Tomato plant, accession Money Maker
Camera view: vertical (180 deg); turntable rotation: 240 degrees
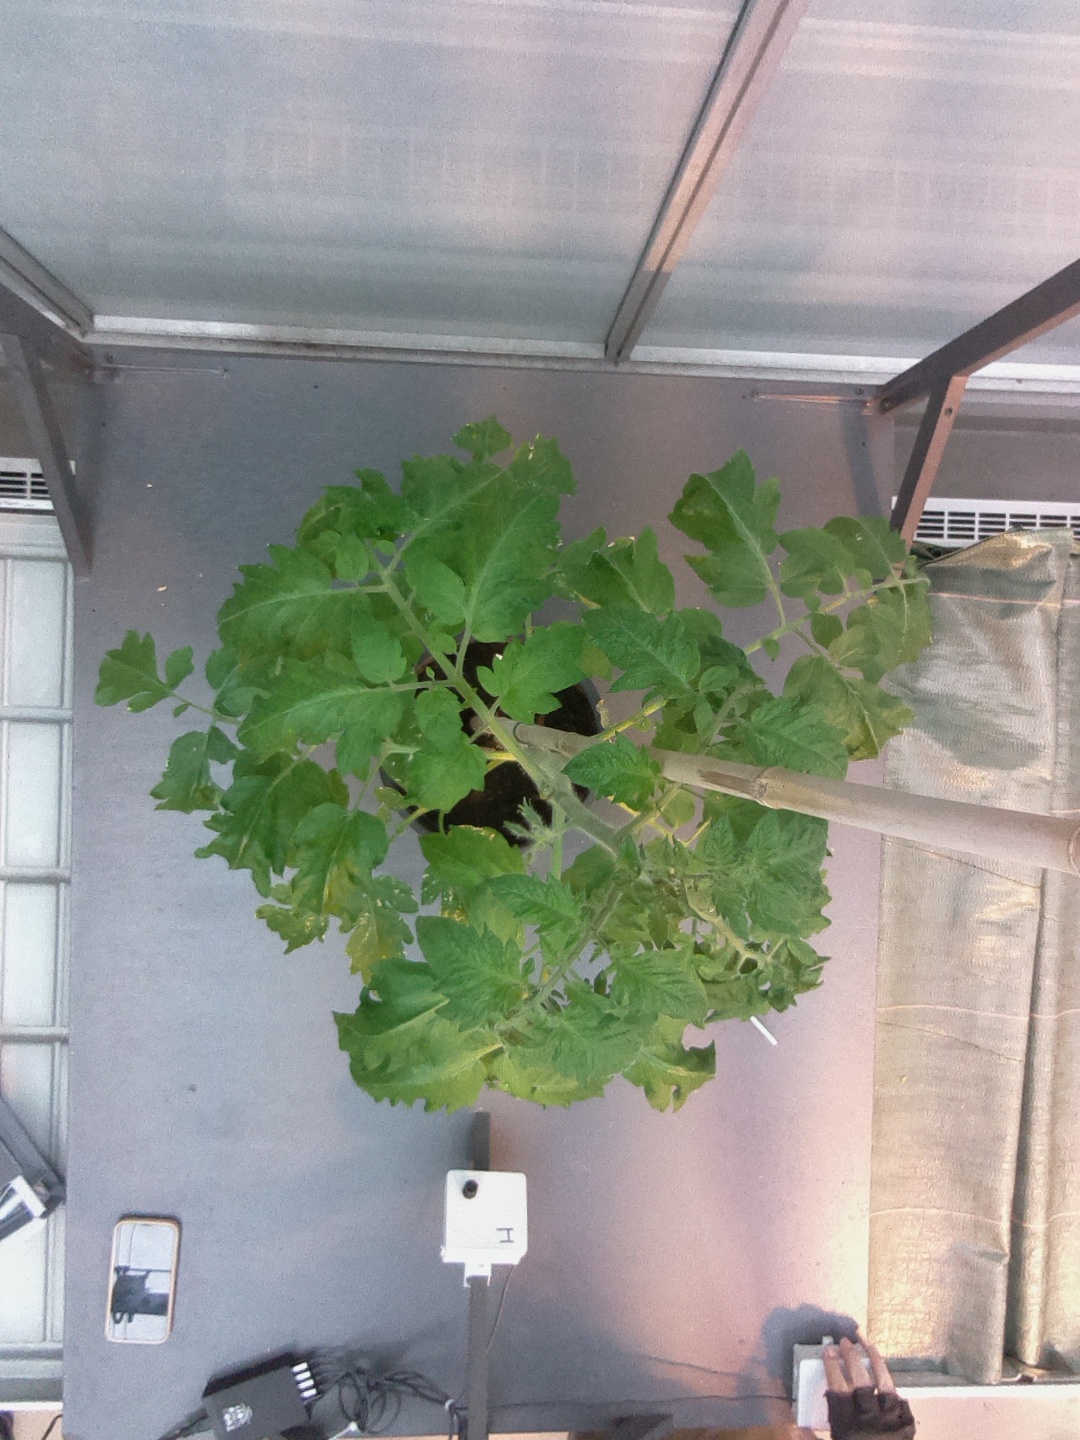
BBCH growth stage 60: First flowers open